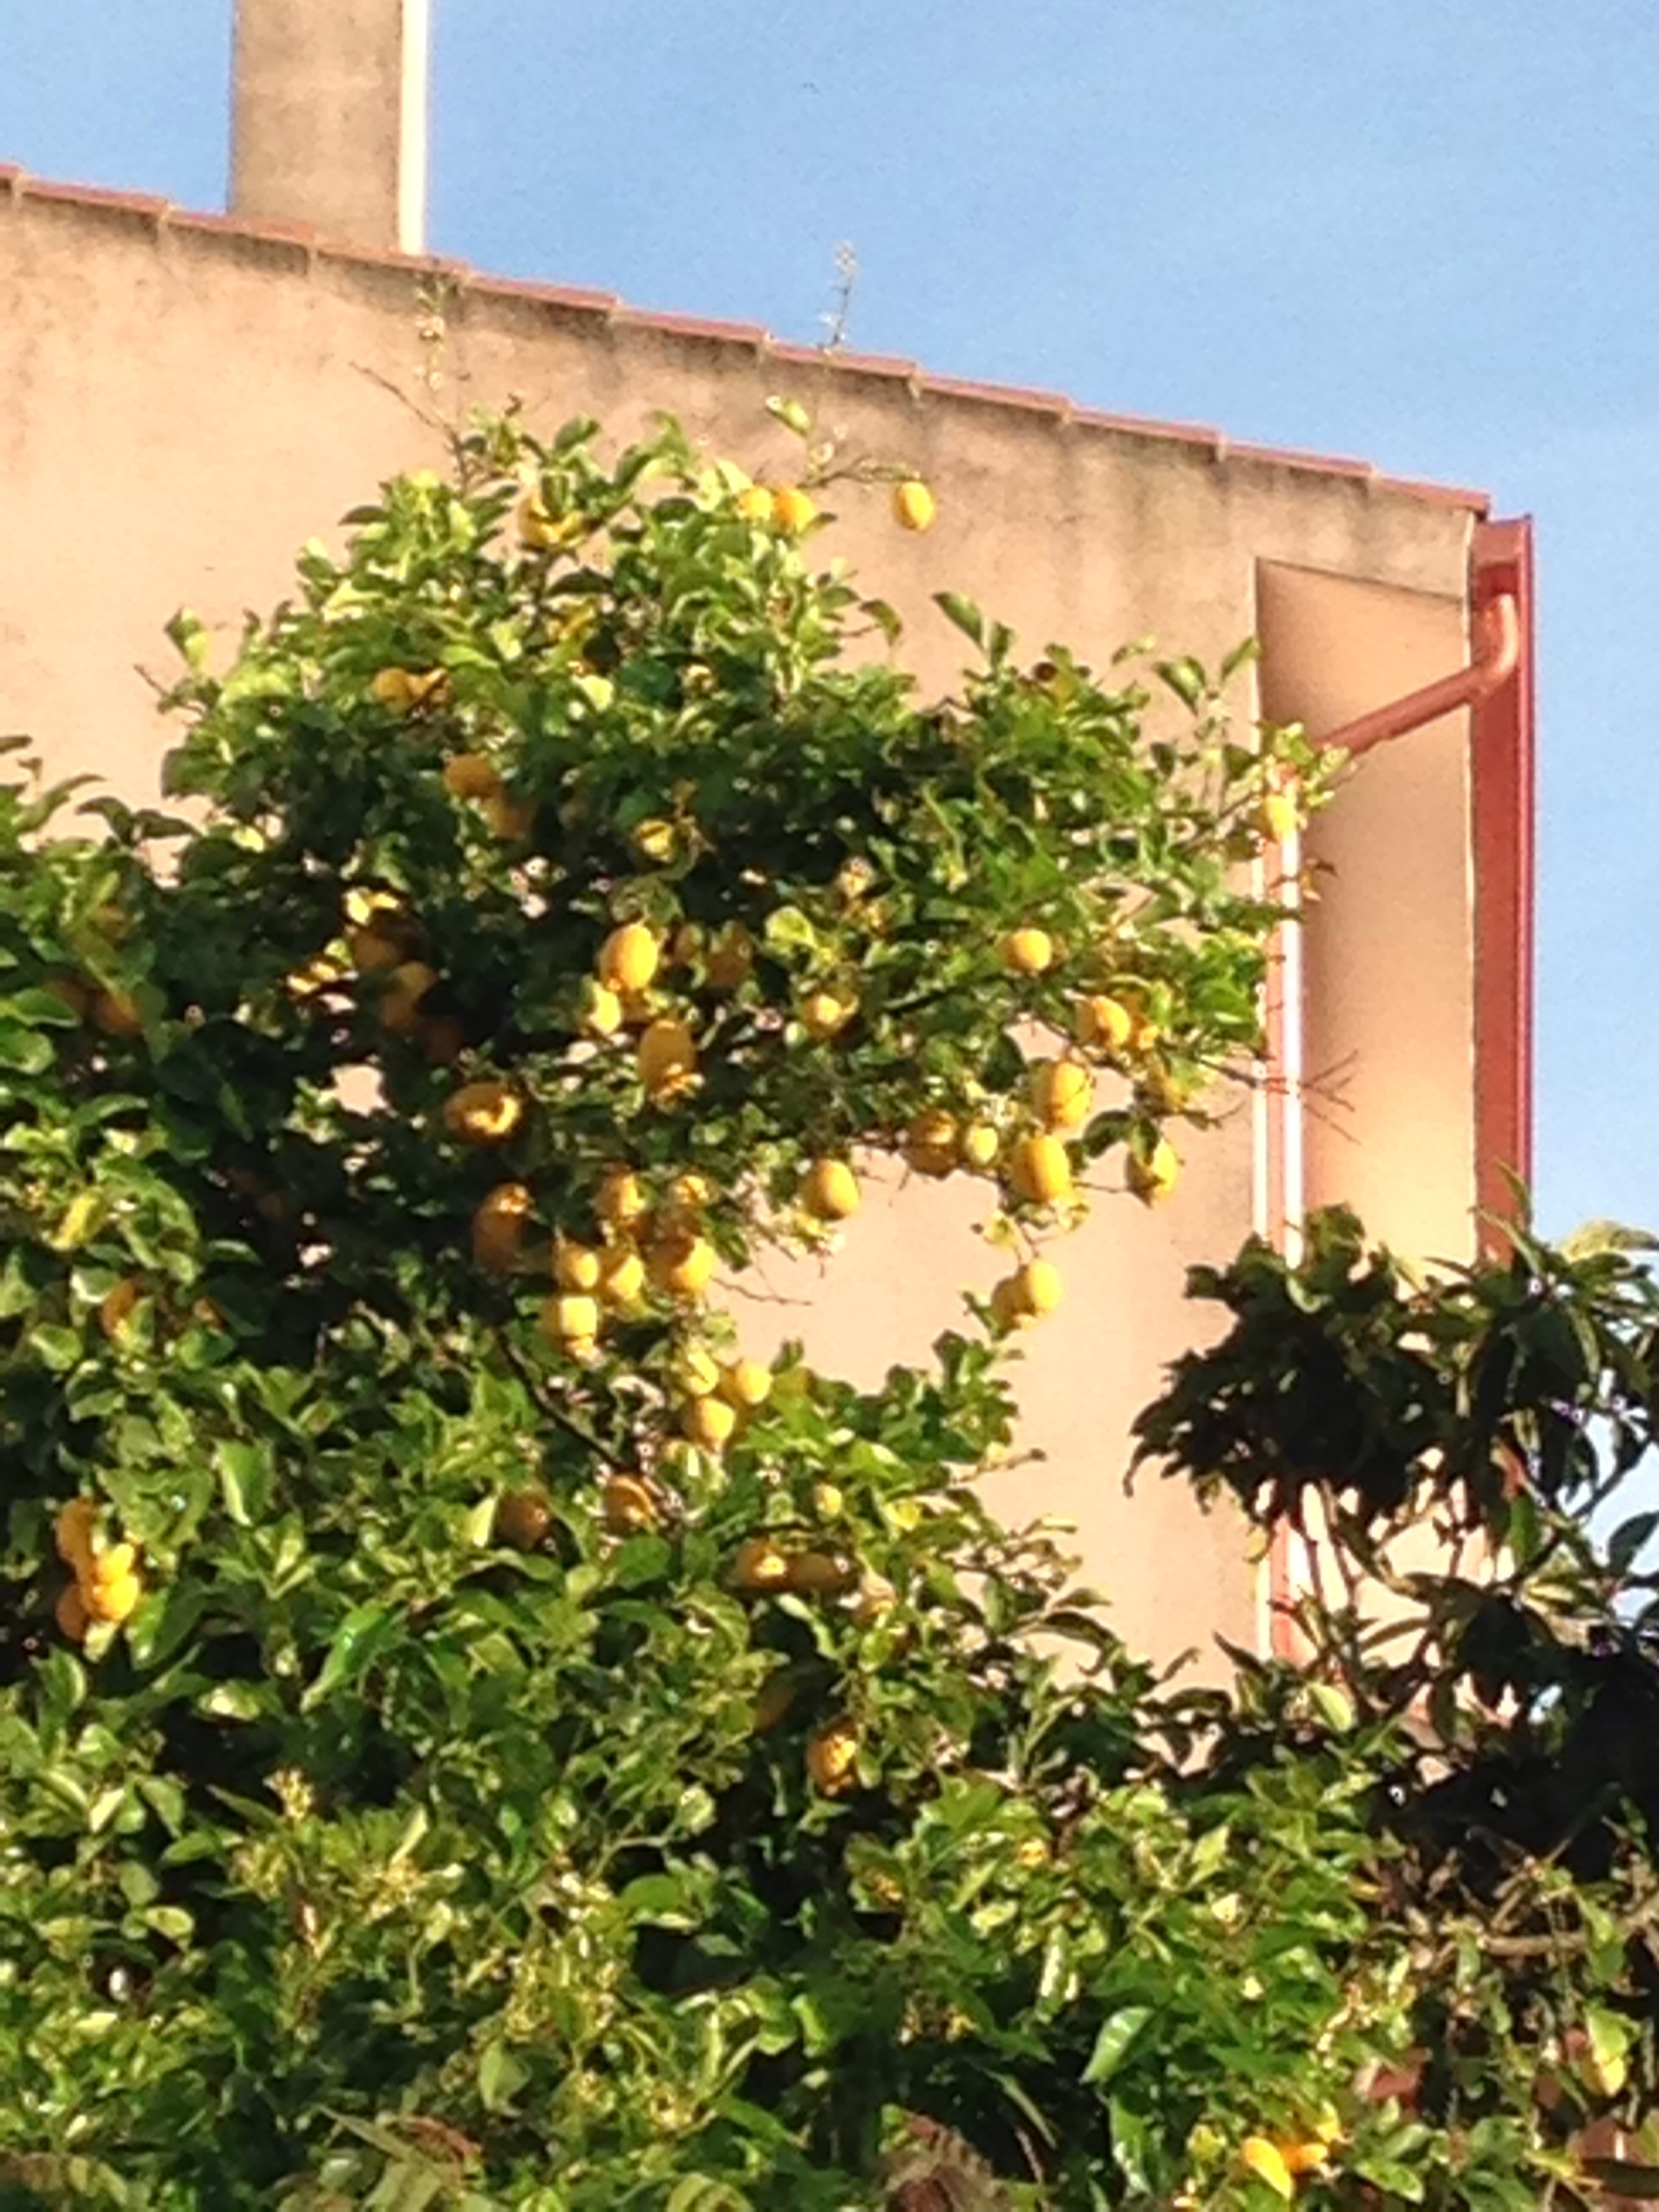
plant, villa, flower, property, shrub, flowering plant, land plant